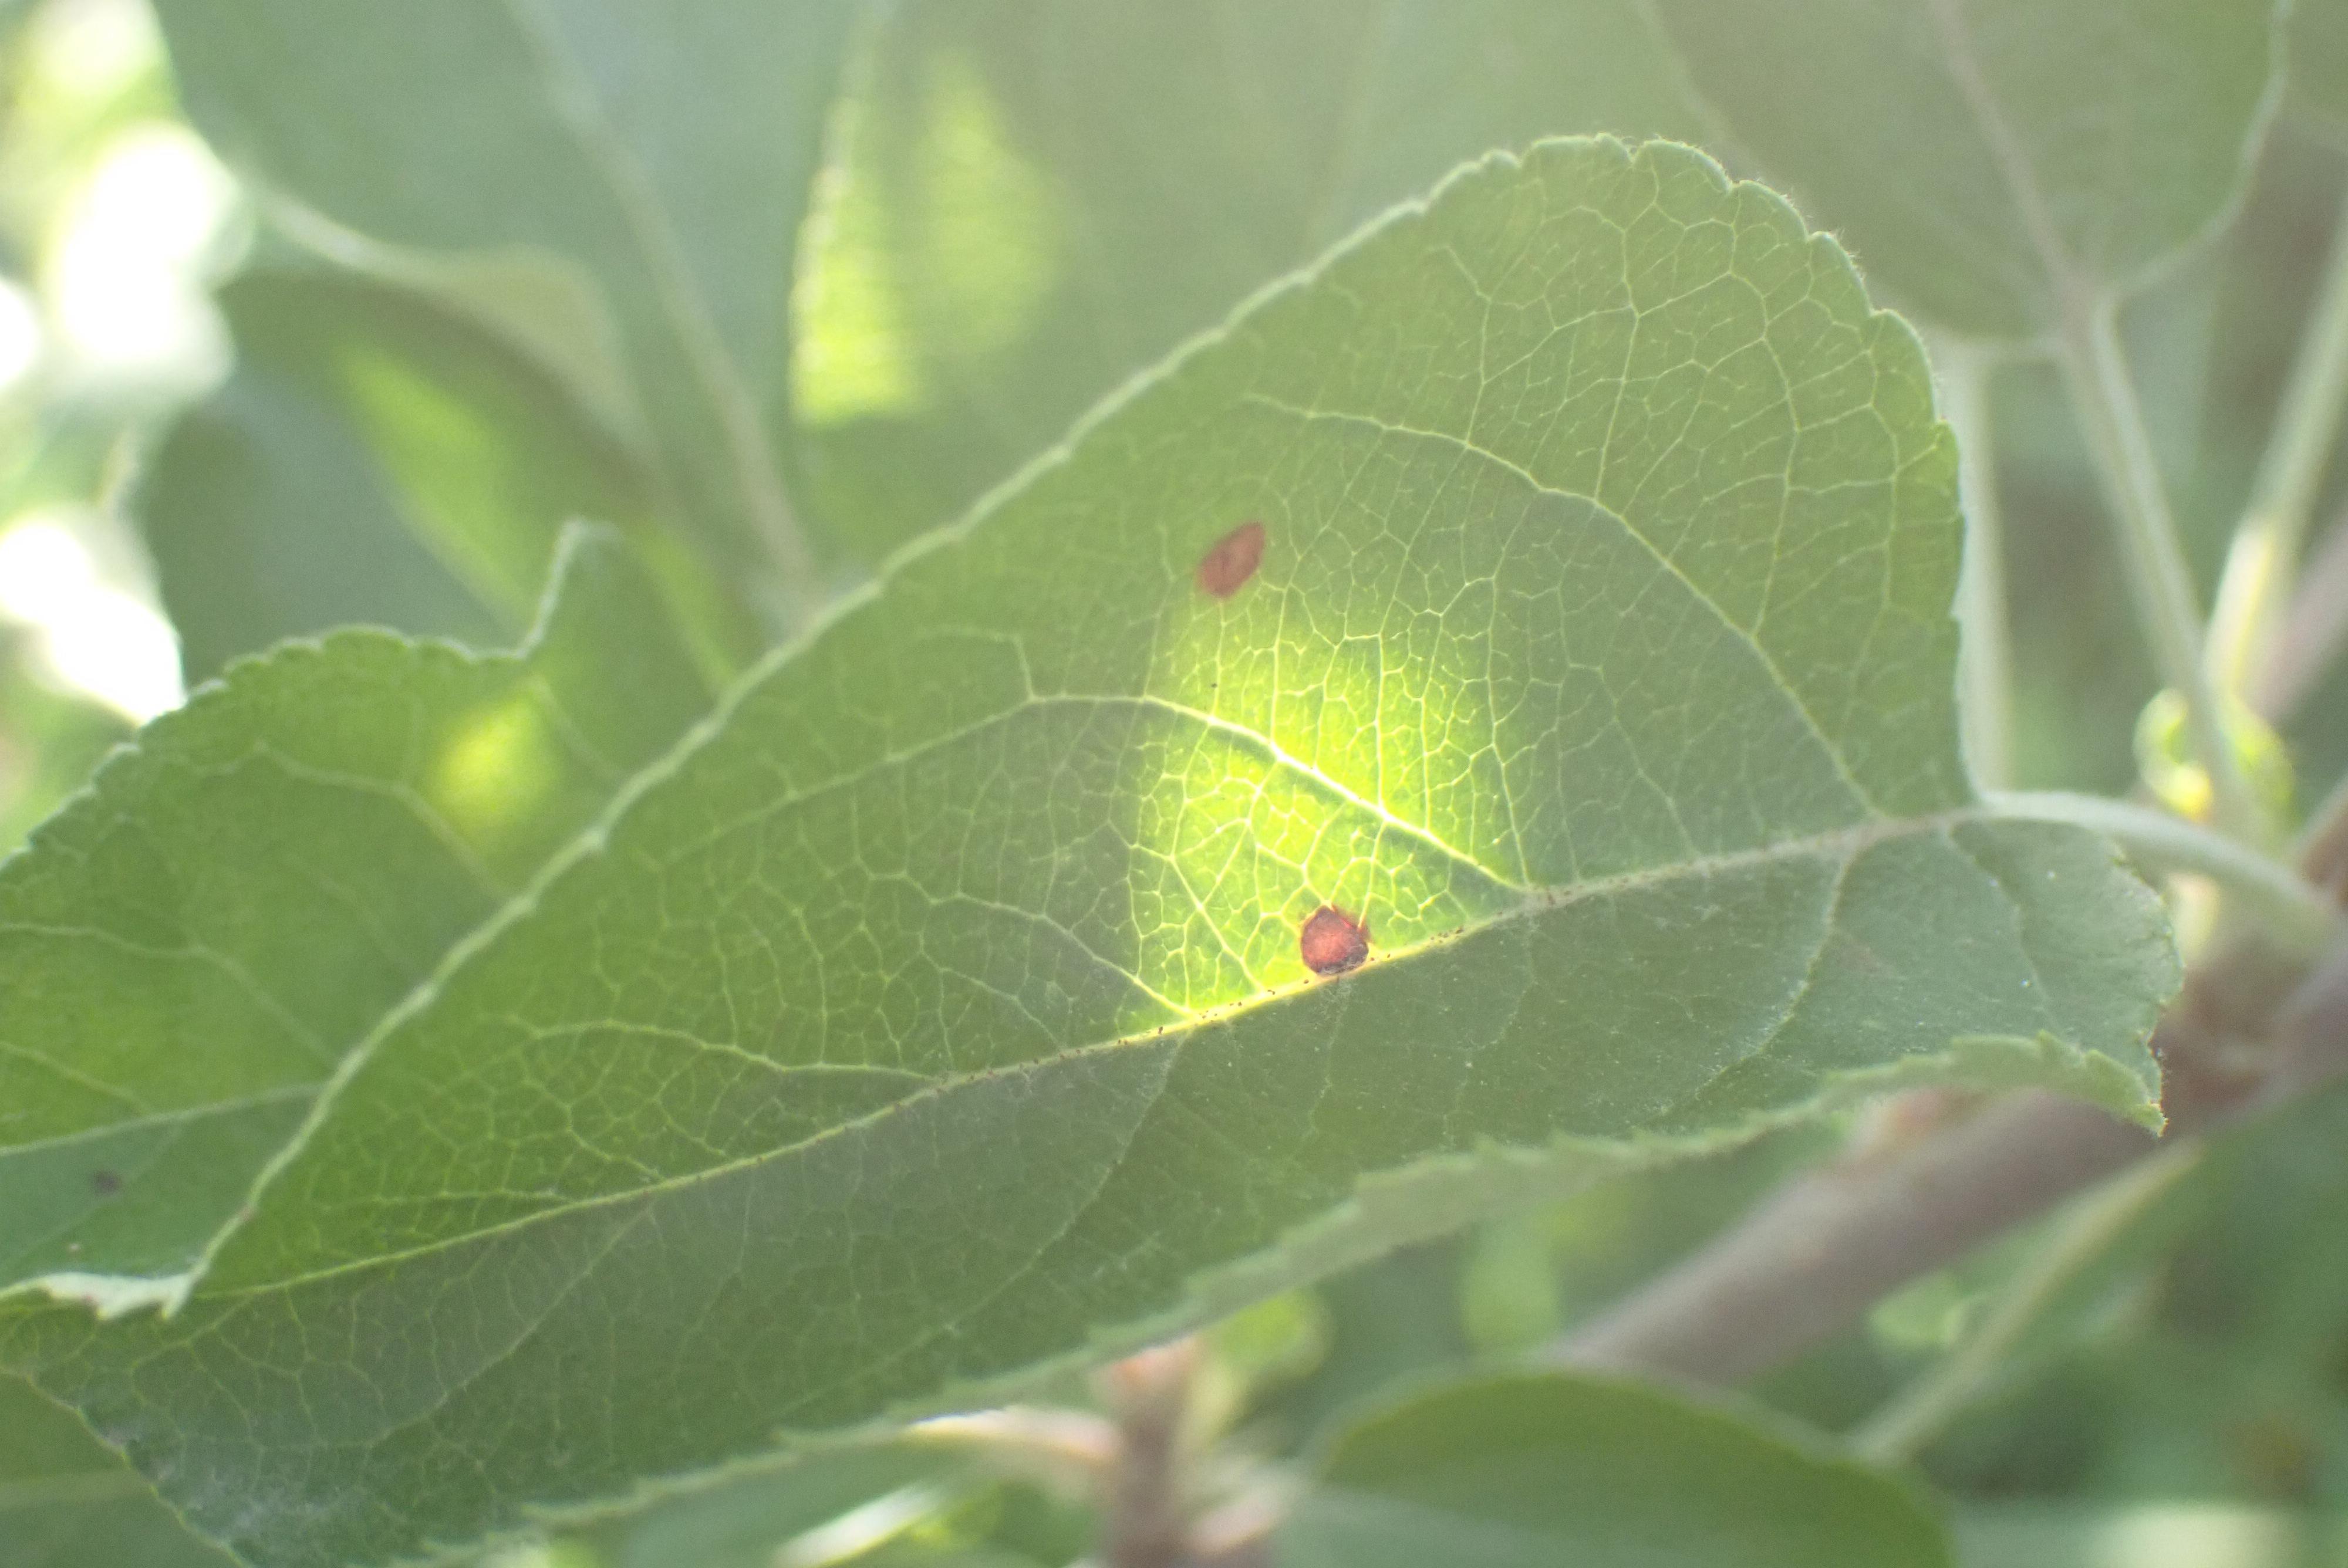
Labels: frog_eye_leaf_spot